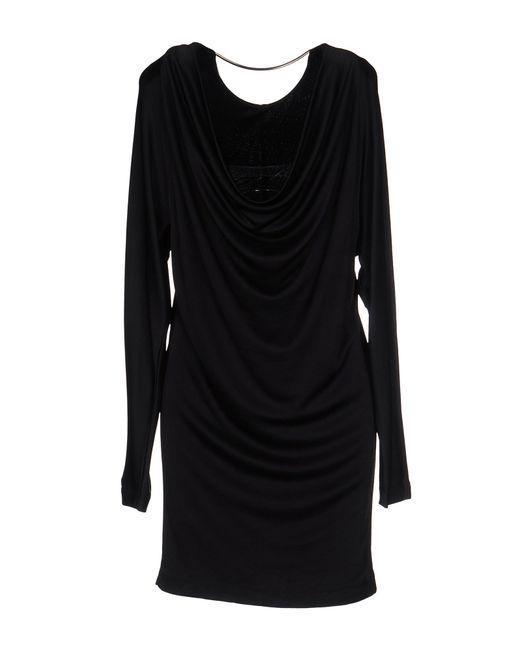
Schwarzes schwüles und modisches Kleid für Frauen